Burrard Street

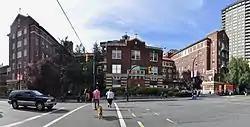
Burrard Street entrance to St. Paul's Hospital

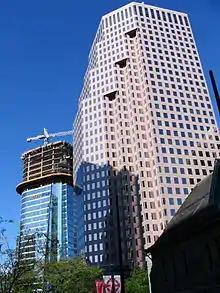
Vancouver Financial District, with '666 Burrard Street' landmark skyscraper (foreground) and the Bentall 5 tower (left), circa 2006.

Burrard Street is a major thoroughfare in Vancouver, British Columbia, Canada. It is the central street of Downtown Vancouver and the Financial District. The street is named for Burrard Inlet, located at its northern terminus, which in turn is named for Sir Harry Burrard-Neale.